Bessé

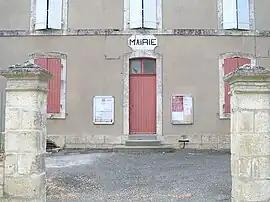
Town hall

Bessé is a commune in the Charente department in southwestern France.